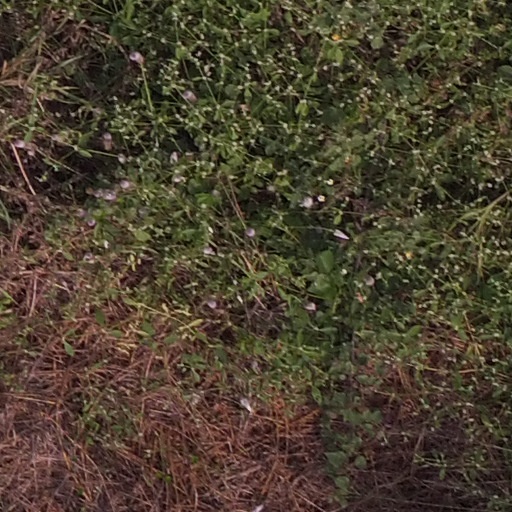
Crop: maize; corn